List of law enforcement agencies

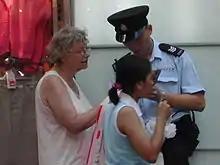
A woman asking a Hong Kong policeman for directions.

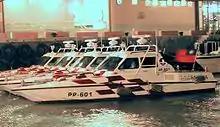
ROC Coast Guard patrol boats

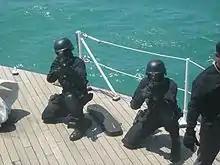
Police Counter-terrorist Force Pasukan Gerakan Khas during stormed the patrol vessel drill.

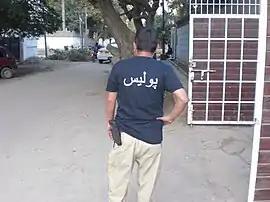
A personnel of the Sindh Police in uniform with a handgun on his belt.

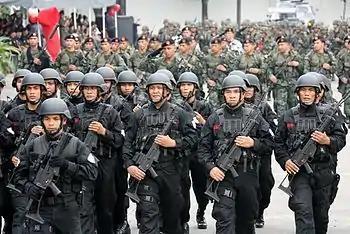
PSG SRU operators march during a parade in counter-terrorist combat gear. Note that they're marching with a mix of G36 and G36C assault rifles.

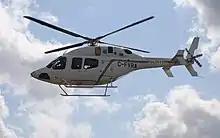
Bell 429 Helicopter of the Philippine National Police

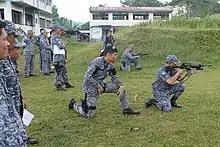
Bureau of Jail Management and Penology members in a Firearms Safety and Proficiency Training

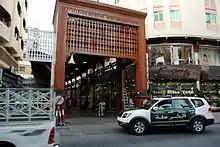
Dubai Police vehicle at the entrance of Dubai Gold Souk

Ministry of Internal Affairs (Uzbekistan)